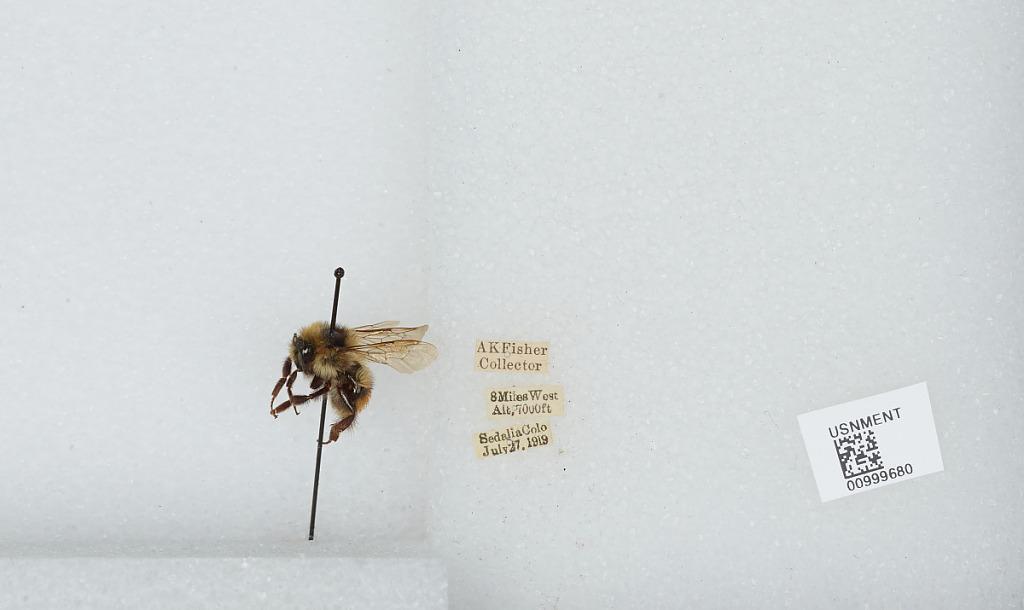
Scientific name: Bombus (Pyrobombus) melanopygus Nylander
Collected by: A. Fisher
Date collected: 1919-7-27
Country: United States
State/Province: Colorado
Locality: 8 Miles West of Sedalia
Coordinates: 39.4368, -105.11